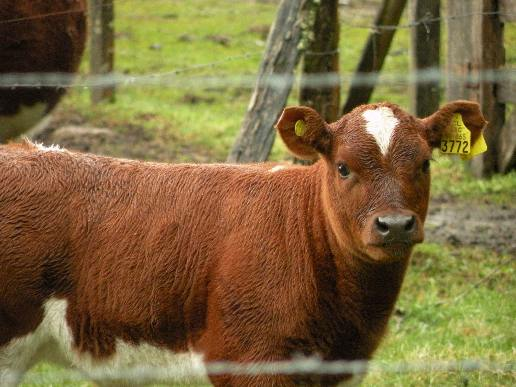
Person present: No